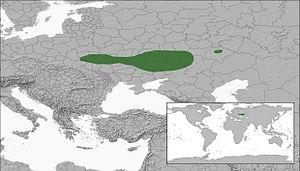
Cette liste commentée recense la mammalofaune en Ukraine. Elle répertorie les espèces de mammifères ukrainiens actuels et celles qui ont été récemment classifiées comme éteintes. Cette liste comporte 148 espèces réparties en dix ordres et 31 familles, dont trois sont « en danger critique d'extinction », quatre sont « en danger », huit sont « vulnérables », douze sont « quasi menacées » et deux ont des « données insuffisantes » pour être classées.
Cette liste commentée recense la mammalofaune en Europe. Elle répertorie les espèces de mammifères européens actuels et celles qui ont été récemment classifiées comme éteintes. Comme ici n'est référencé que l'Europe dans ses limites géographiques les plus communément admises, cette liste ne comptabilise pas les animaux présents dans les îles Canaries, Madère, le Groenland, la Sibérie, la partie asiatique de la Transcaucasie, l'Anatolie et Chypre.